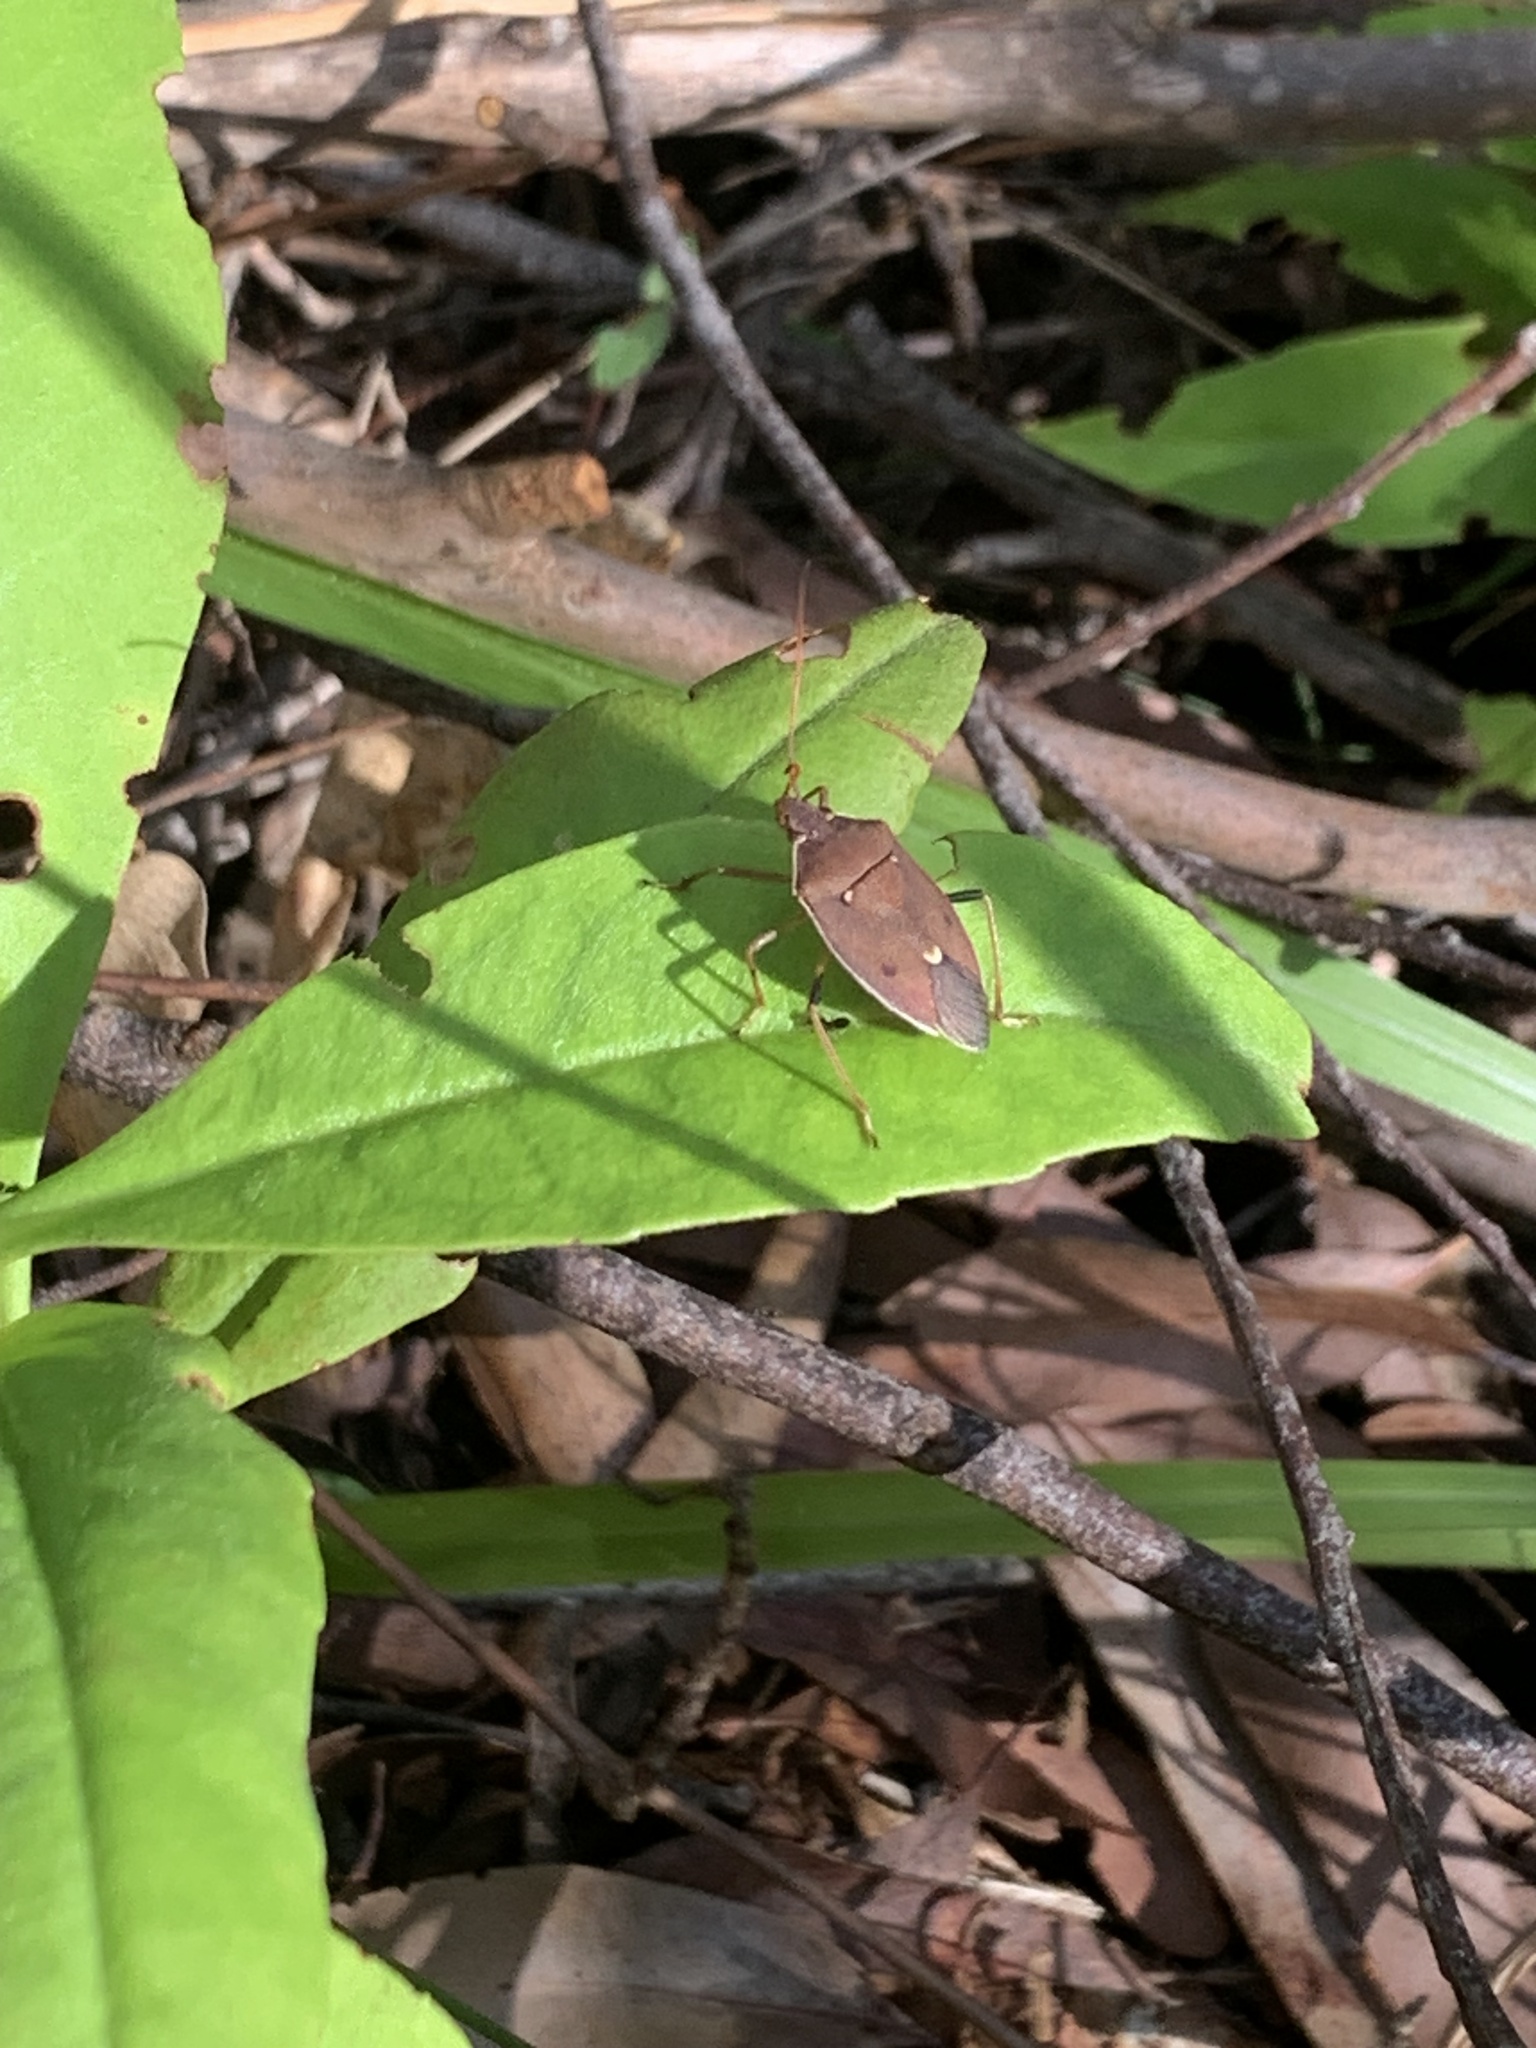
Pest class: stink_bug